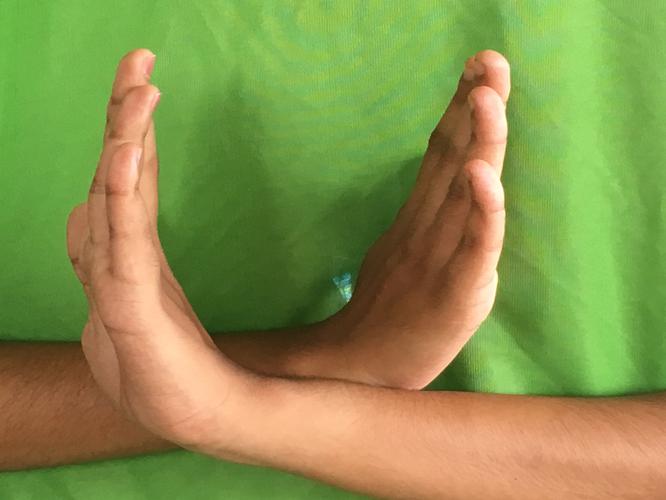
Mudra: Swastikam
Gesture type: double_hand